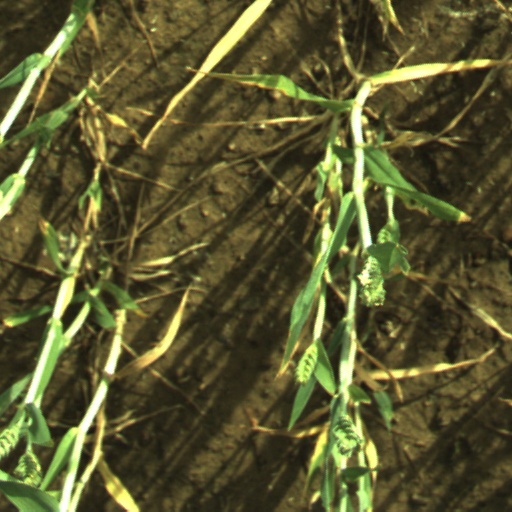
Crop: wheat